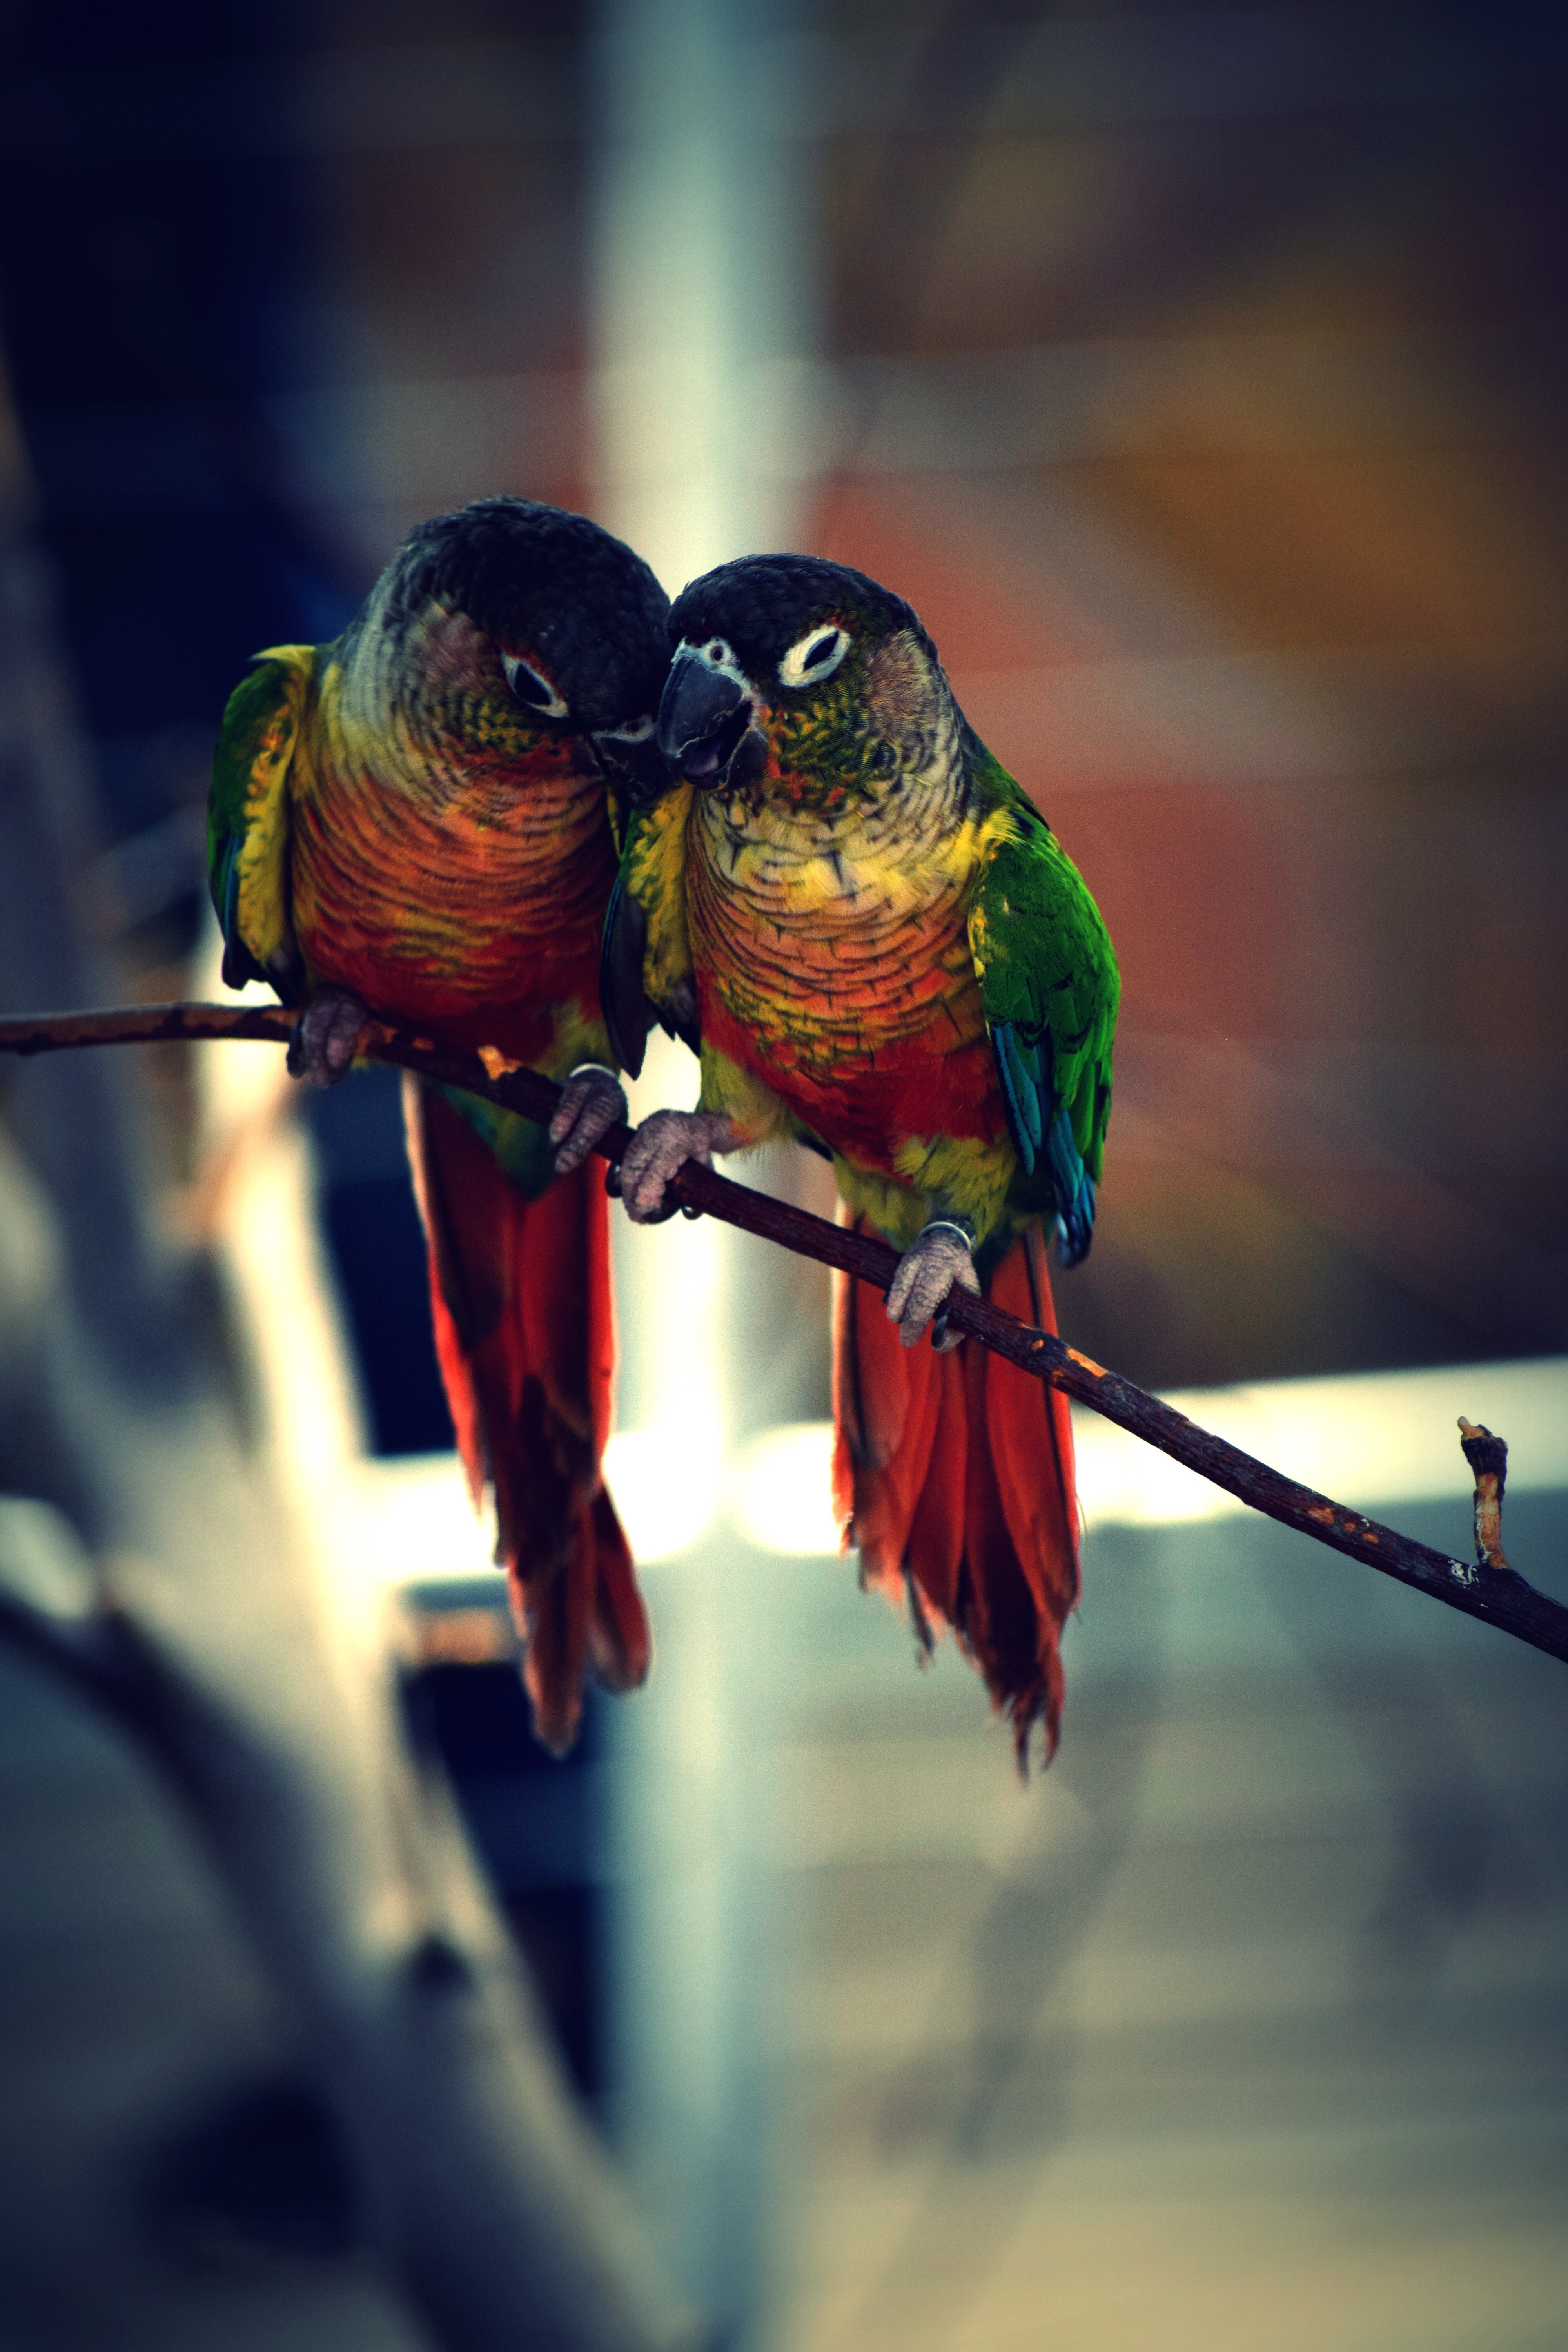
branch, bird, wing, green, red, beak, color, blue, fauna, macaw, close up, vertebrate, parrot, macro photography